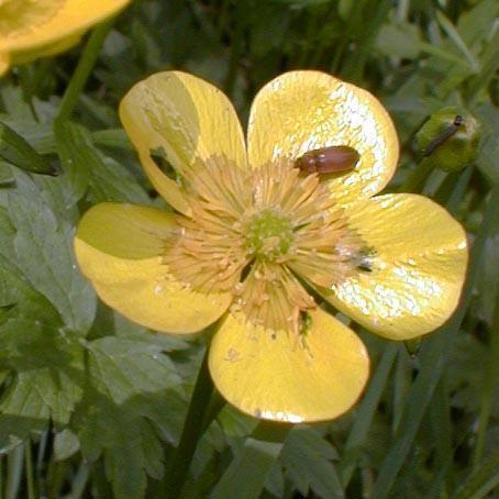
Flower: Buttercup